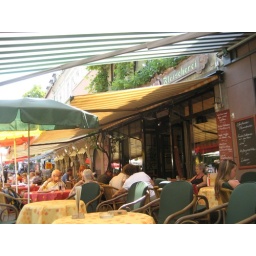
Next door bar in Cochem